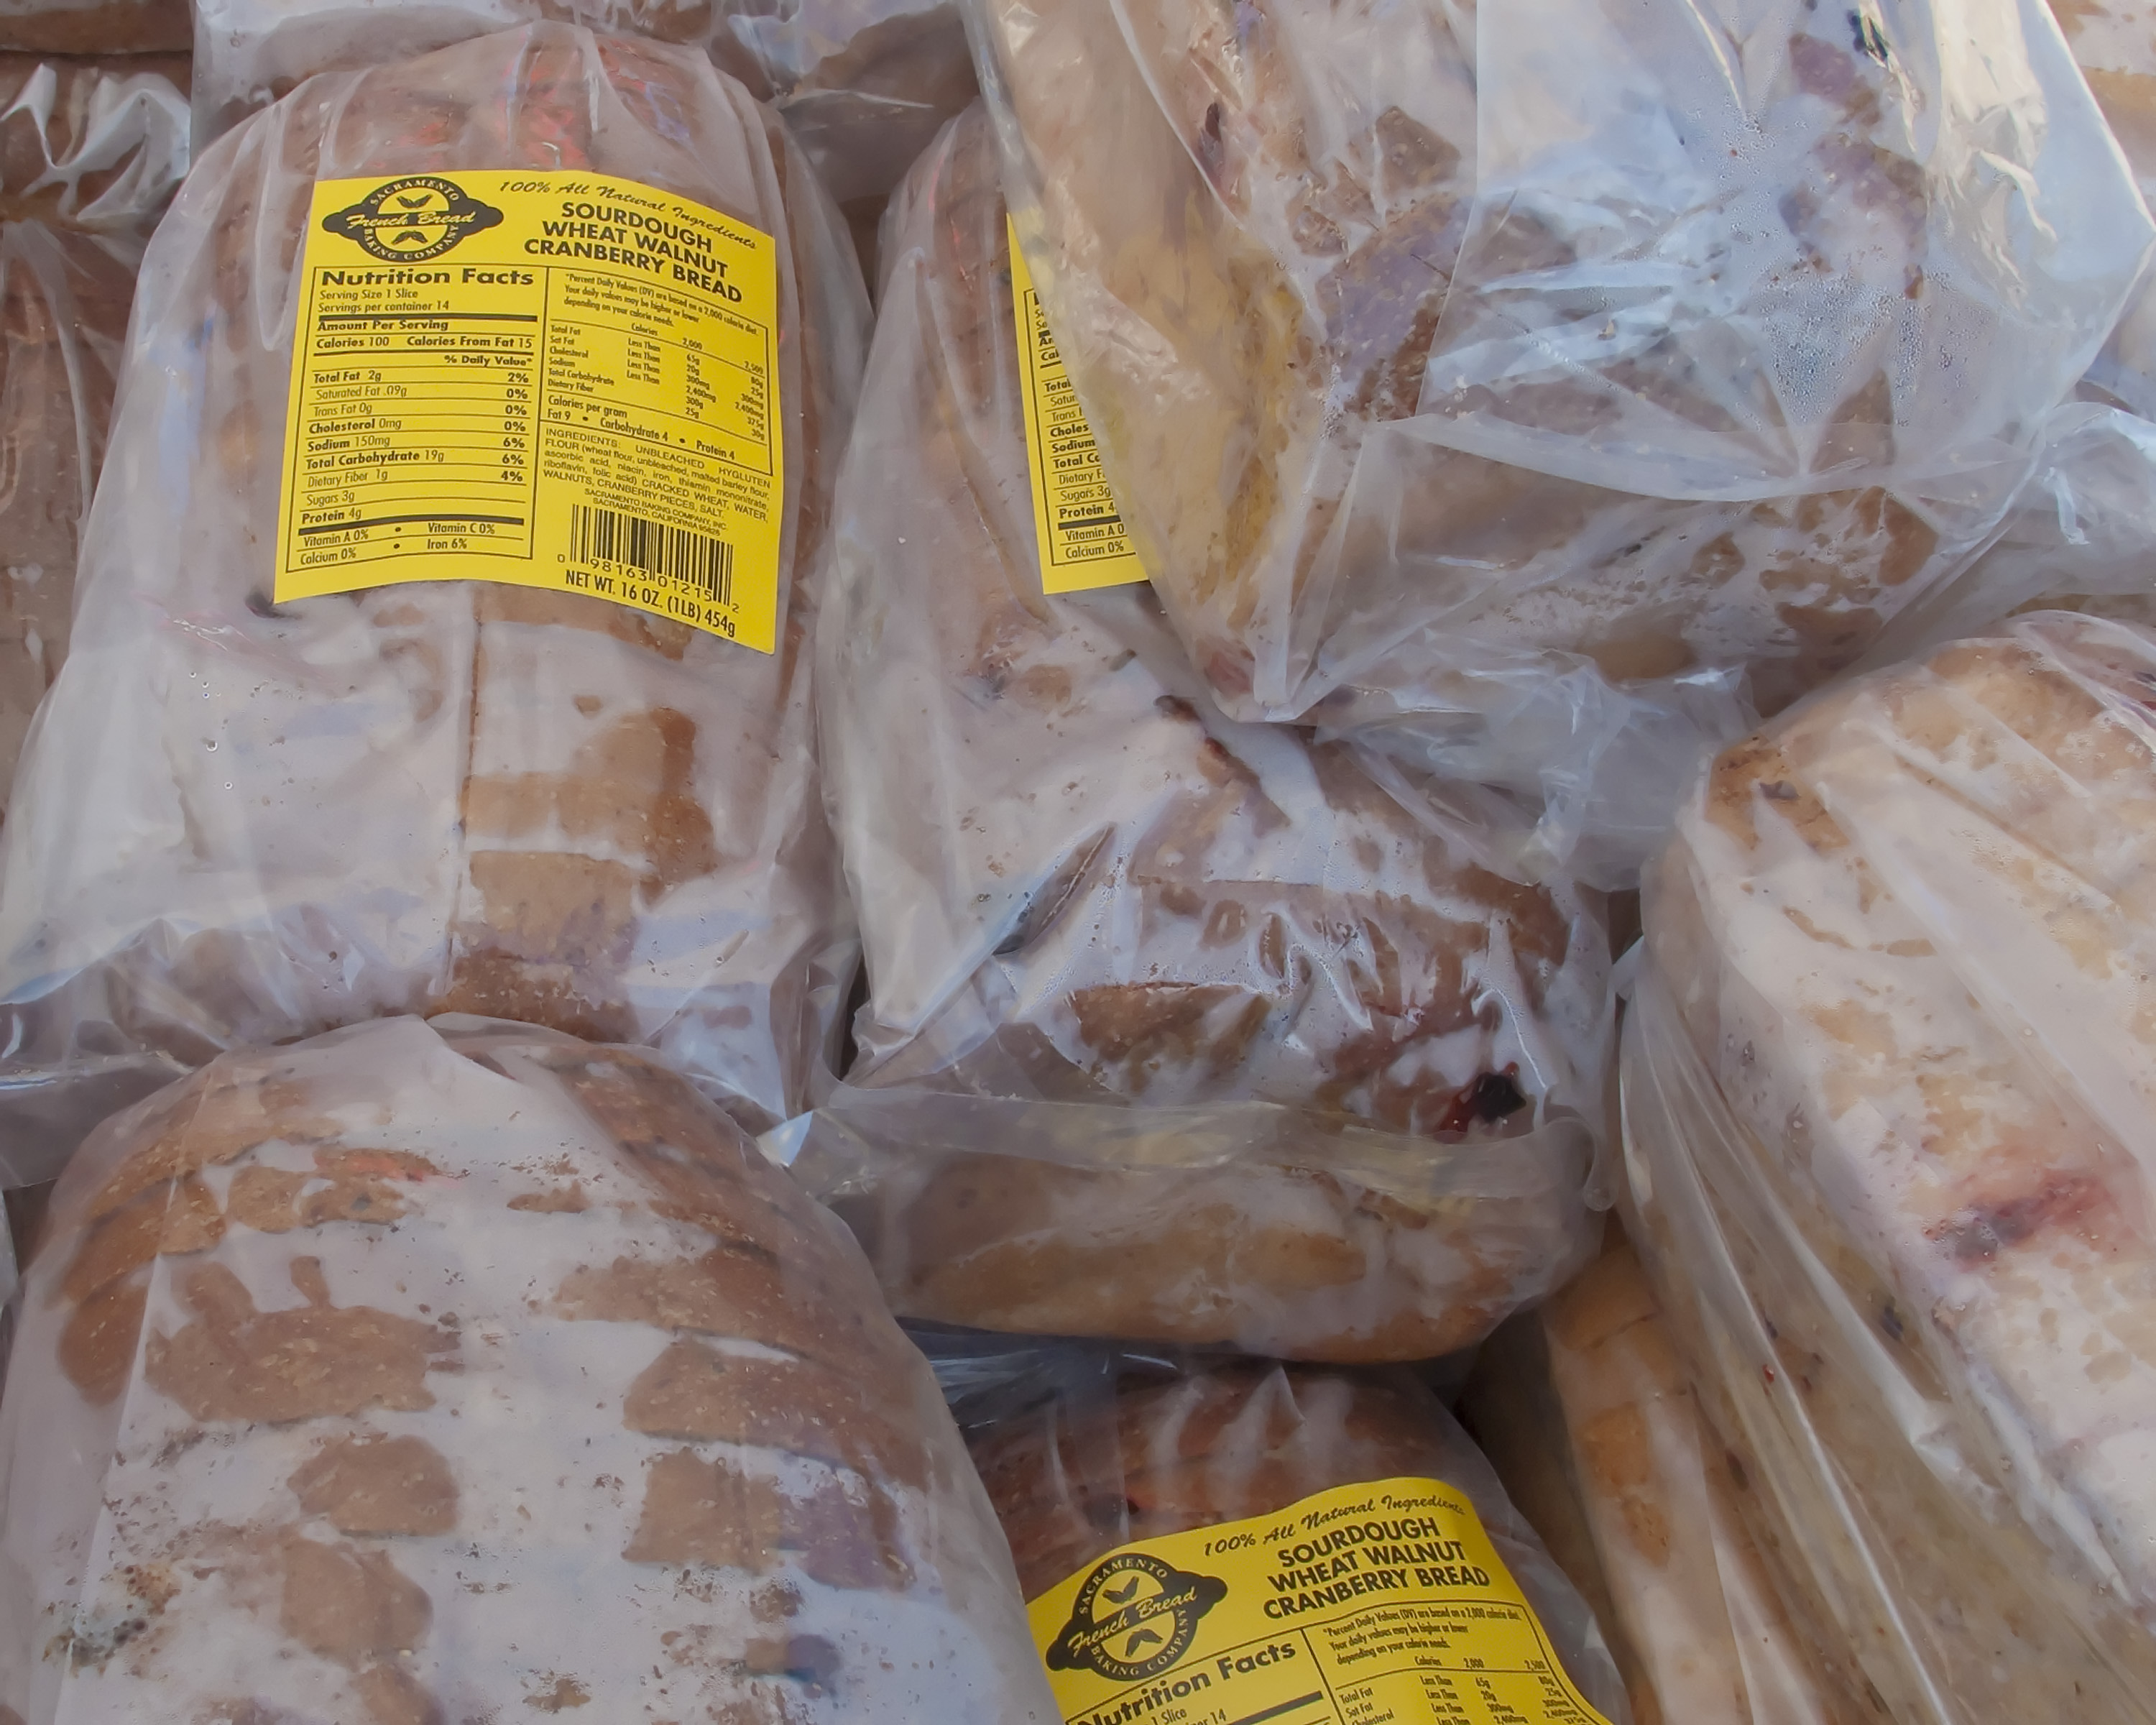
dish, food, produce, fish, meat, cuisine, saturday, farmersmarket, organic, californiagrown, countryclubplazamall